Biladhi Shuhoom

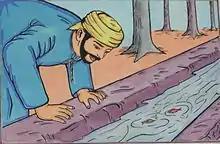
Biladhi Shuhoom has many wadis or mountain streams

Unlike other parts of Oman, this village is very green because of the presence of little mountain streams called "wadi"s. The presence of water allows the cultivation of wheat and they also keep livestock here. Date farms are also common.